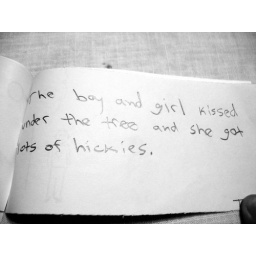
1-9 The boy and girl kissed under the tree and she got lots of hickies.